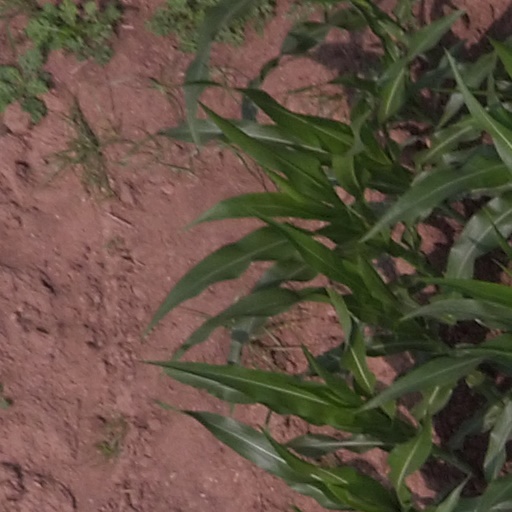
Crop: maize; corn